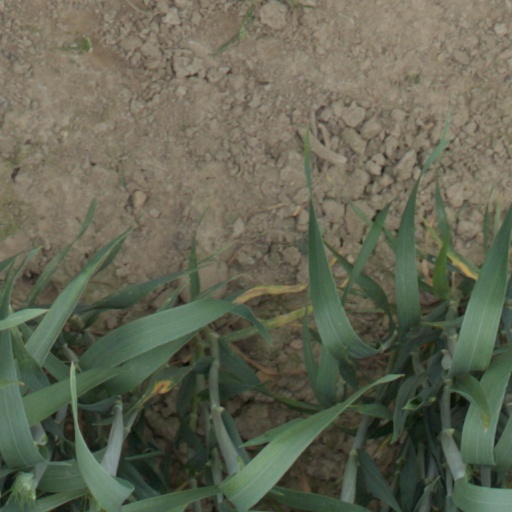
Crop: wheat